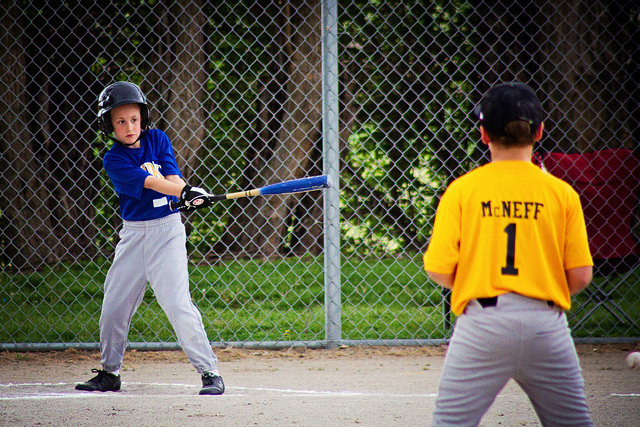
user: Given an image and a question. Answer the question in a short answer. Question: How many children play this sport a year? Short Answer:
assistant: million